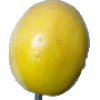
Label: Maracuja 1